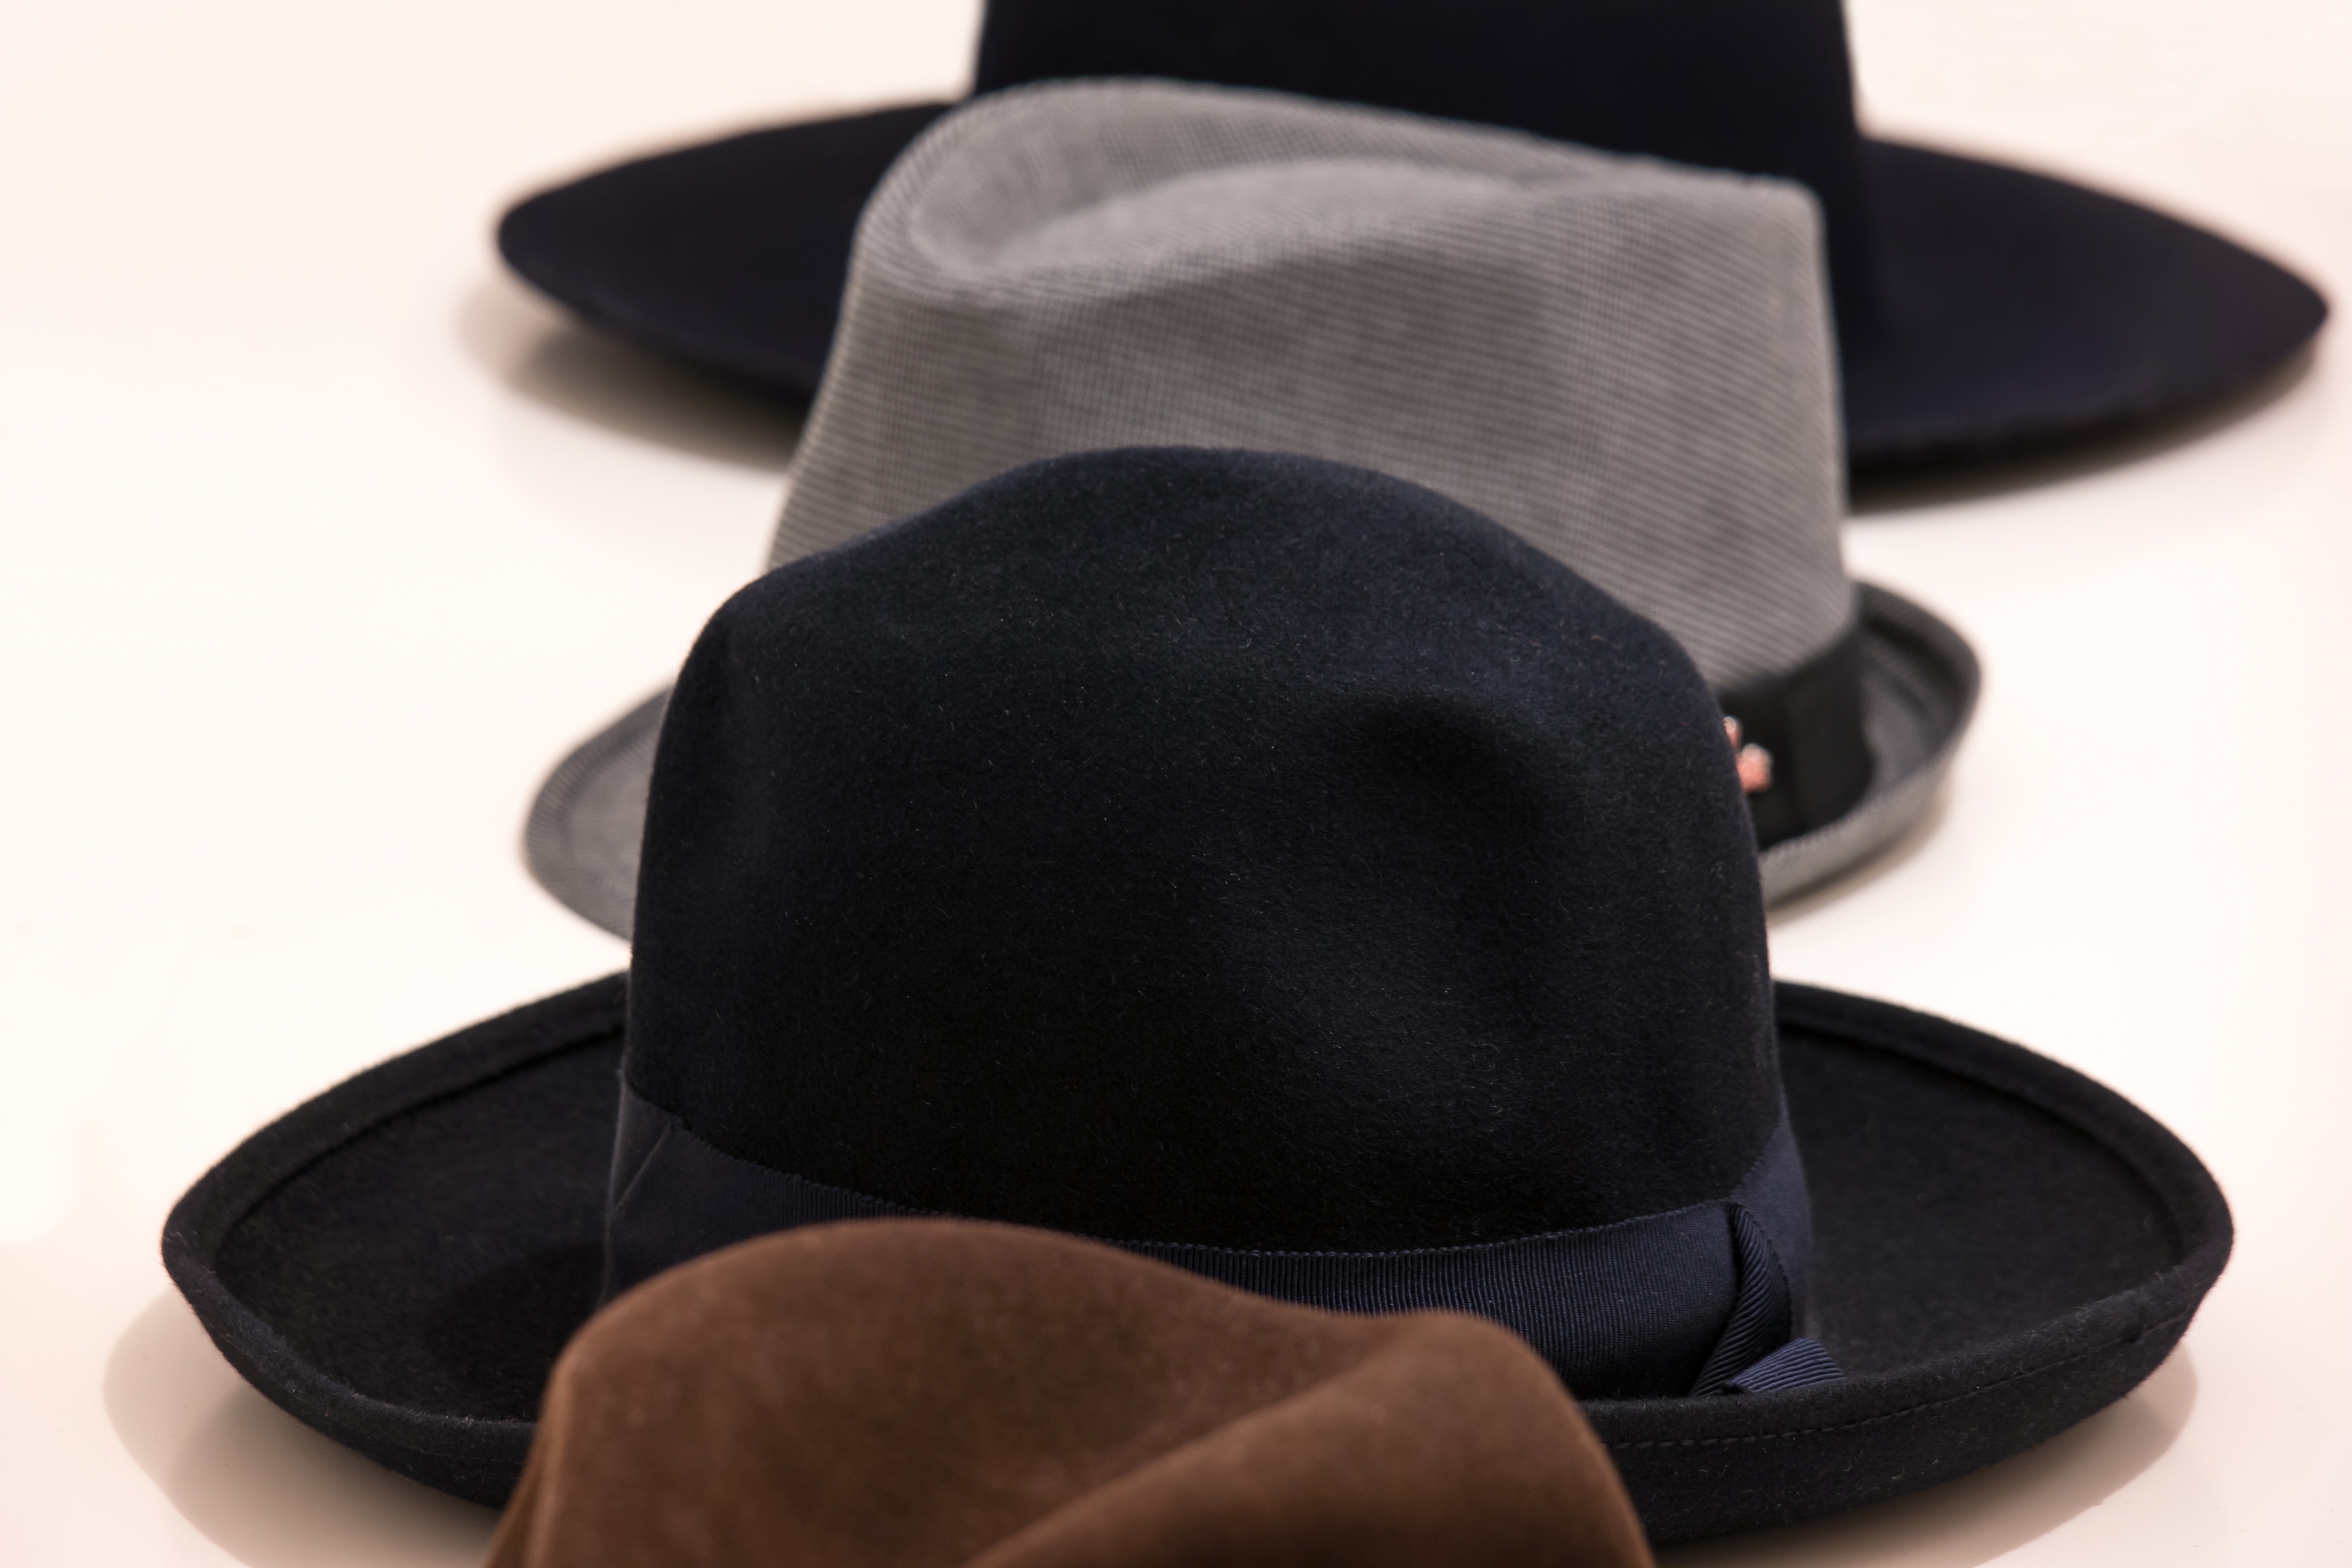
shoe, leather, hat, clothing, black, headgear, brand, product, baseball cap, textile, cap, footwear, headwear, hats, fedora, felt, headdress, flip flops, hutkrempe, wool felt, fashion accessory, outdoor shoe